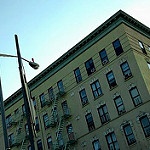
Scene: Outdoor